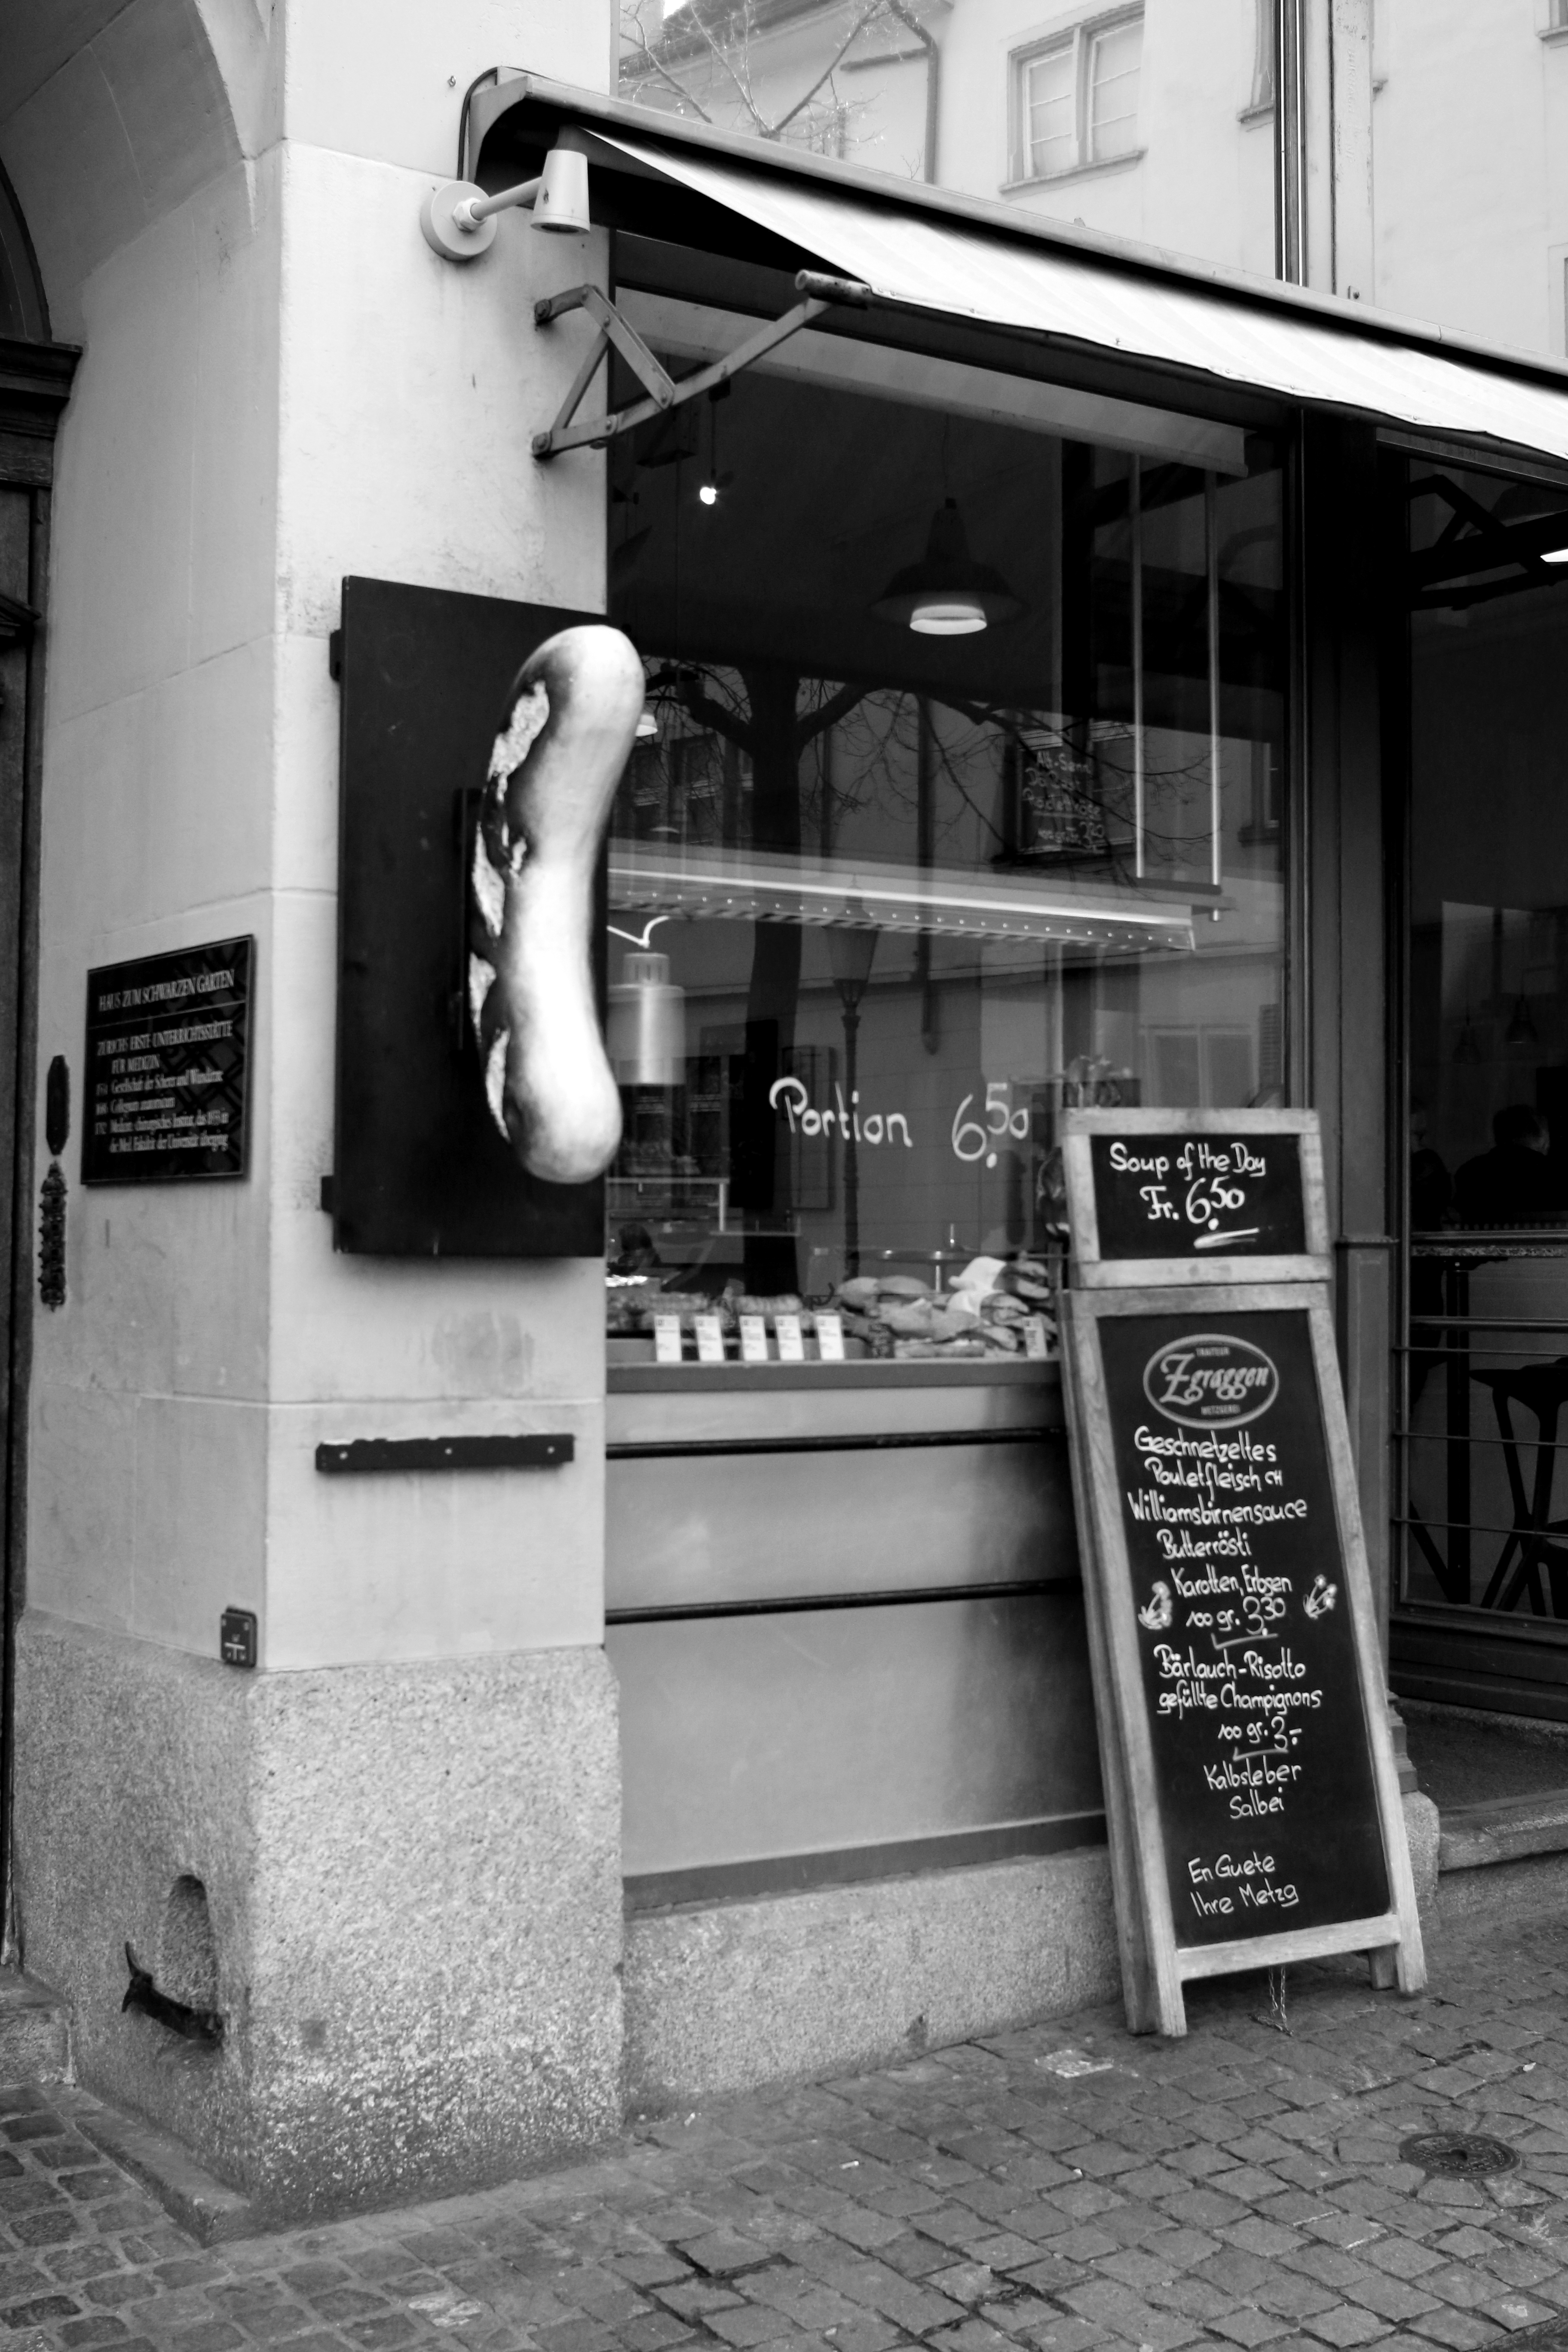
black and white, road, white, street, photography, color, black, monochrome, bw, blackandwhite, blackwhite, infrastructure, photograph, snapshot, alemania, allemagne, suisse, schweiz, sw, schwarzweiss, zurich, schwarzweis, shape, germania, schwarzweissfotografie, schwarzweisfotografie, bratwurst, schiz, metzger, butcher, wurst, metzgerei, urban area, monochrome photography, film noir